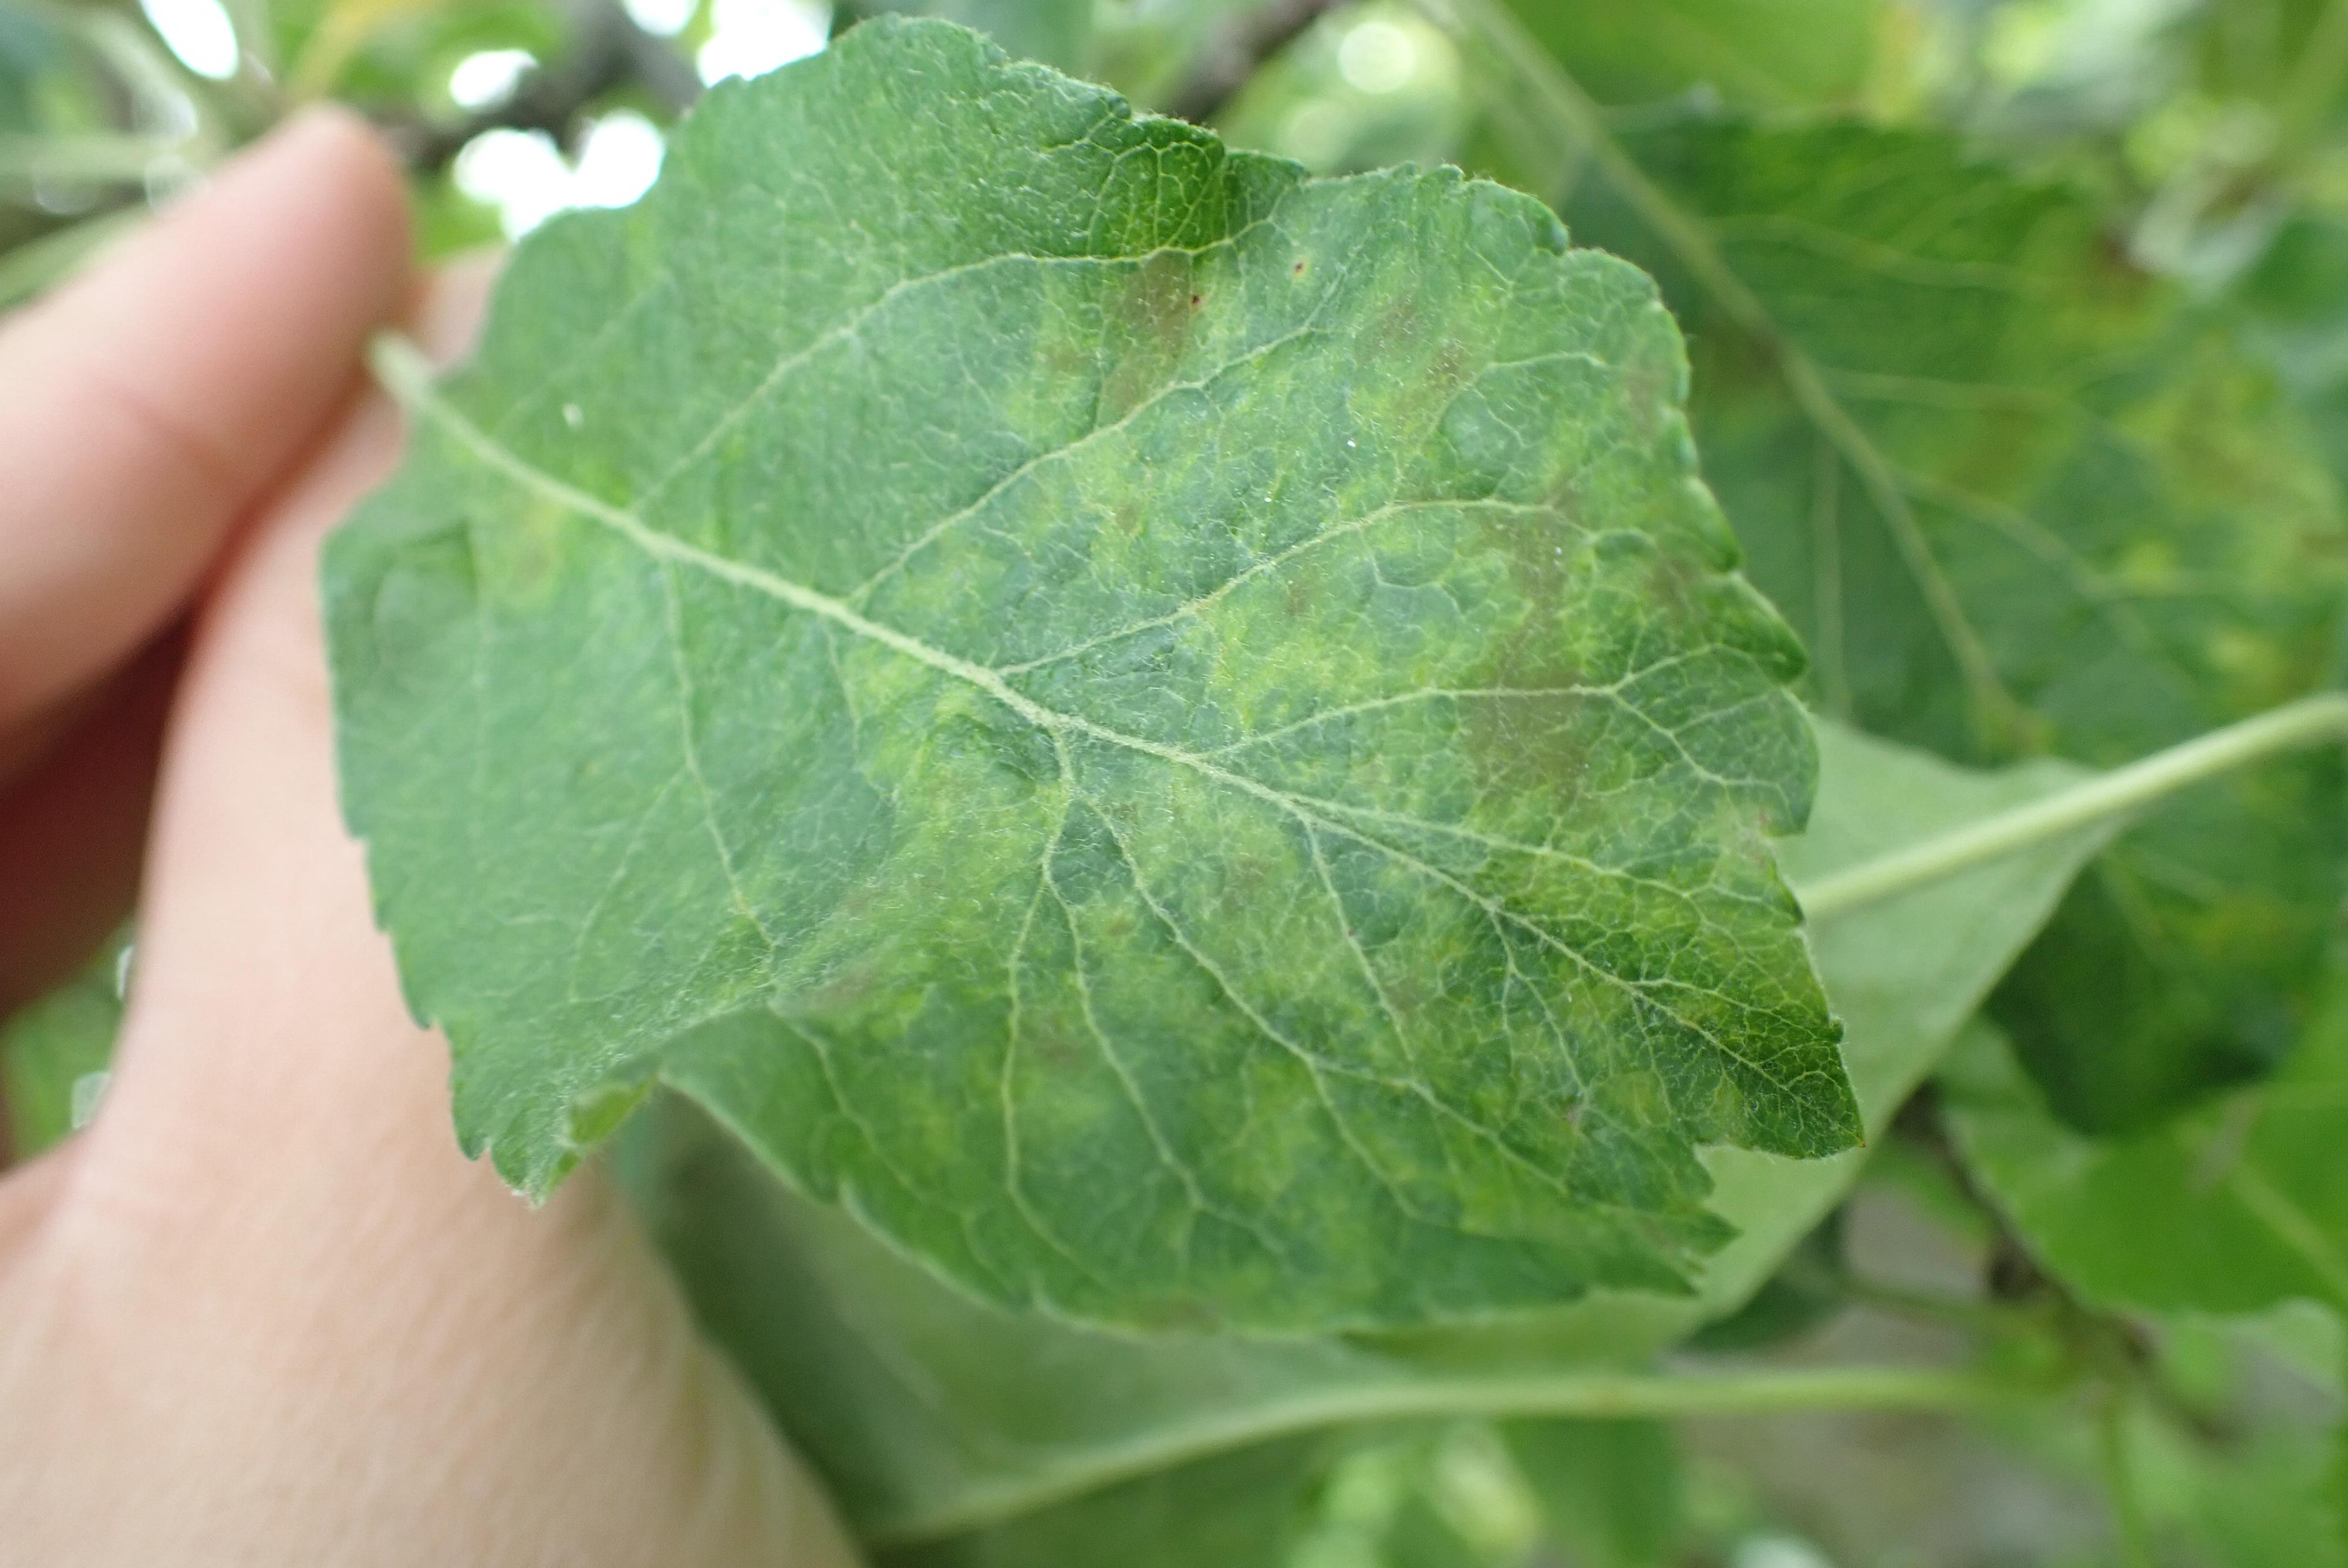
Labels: scab